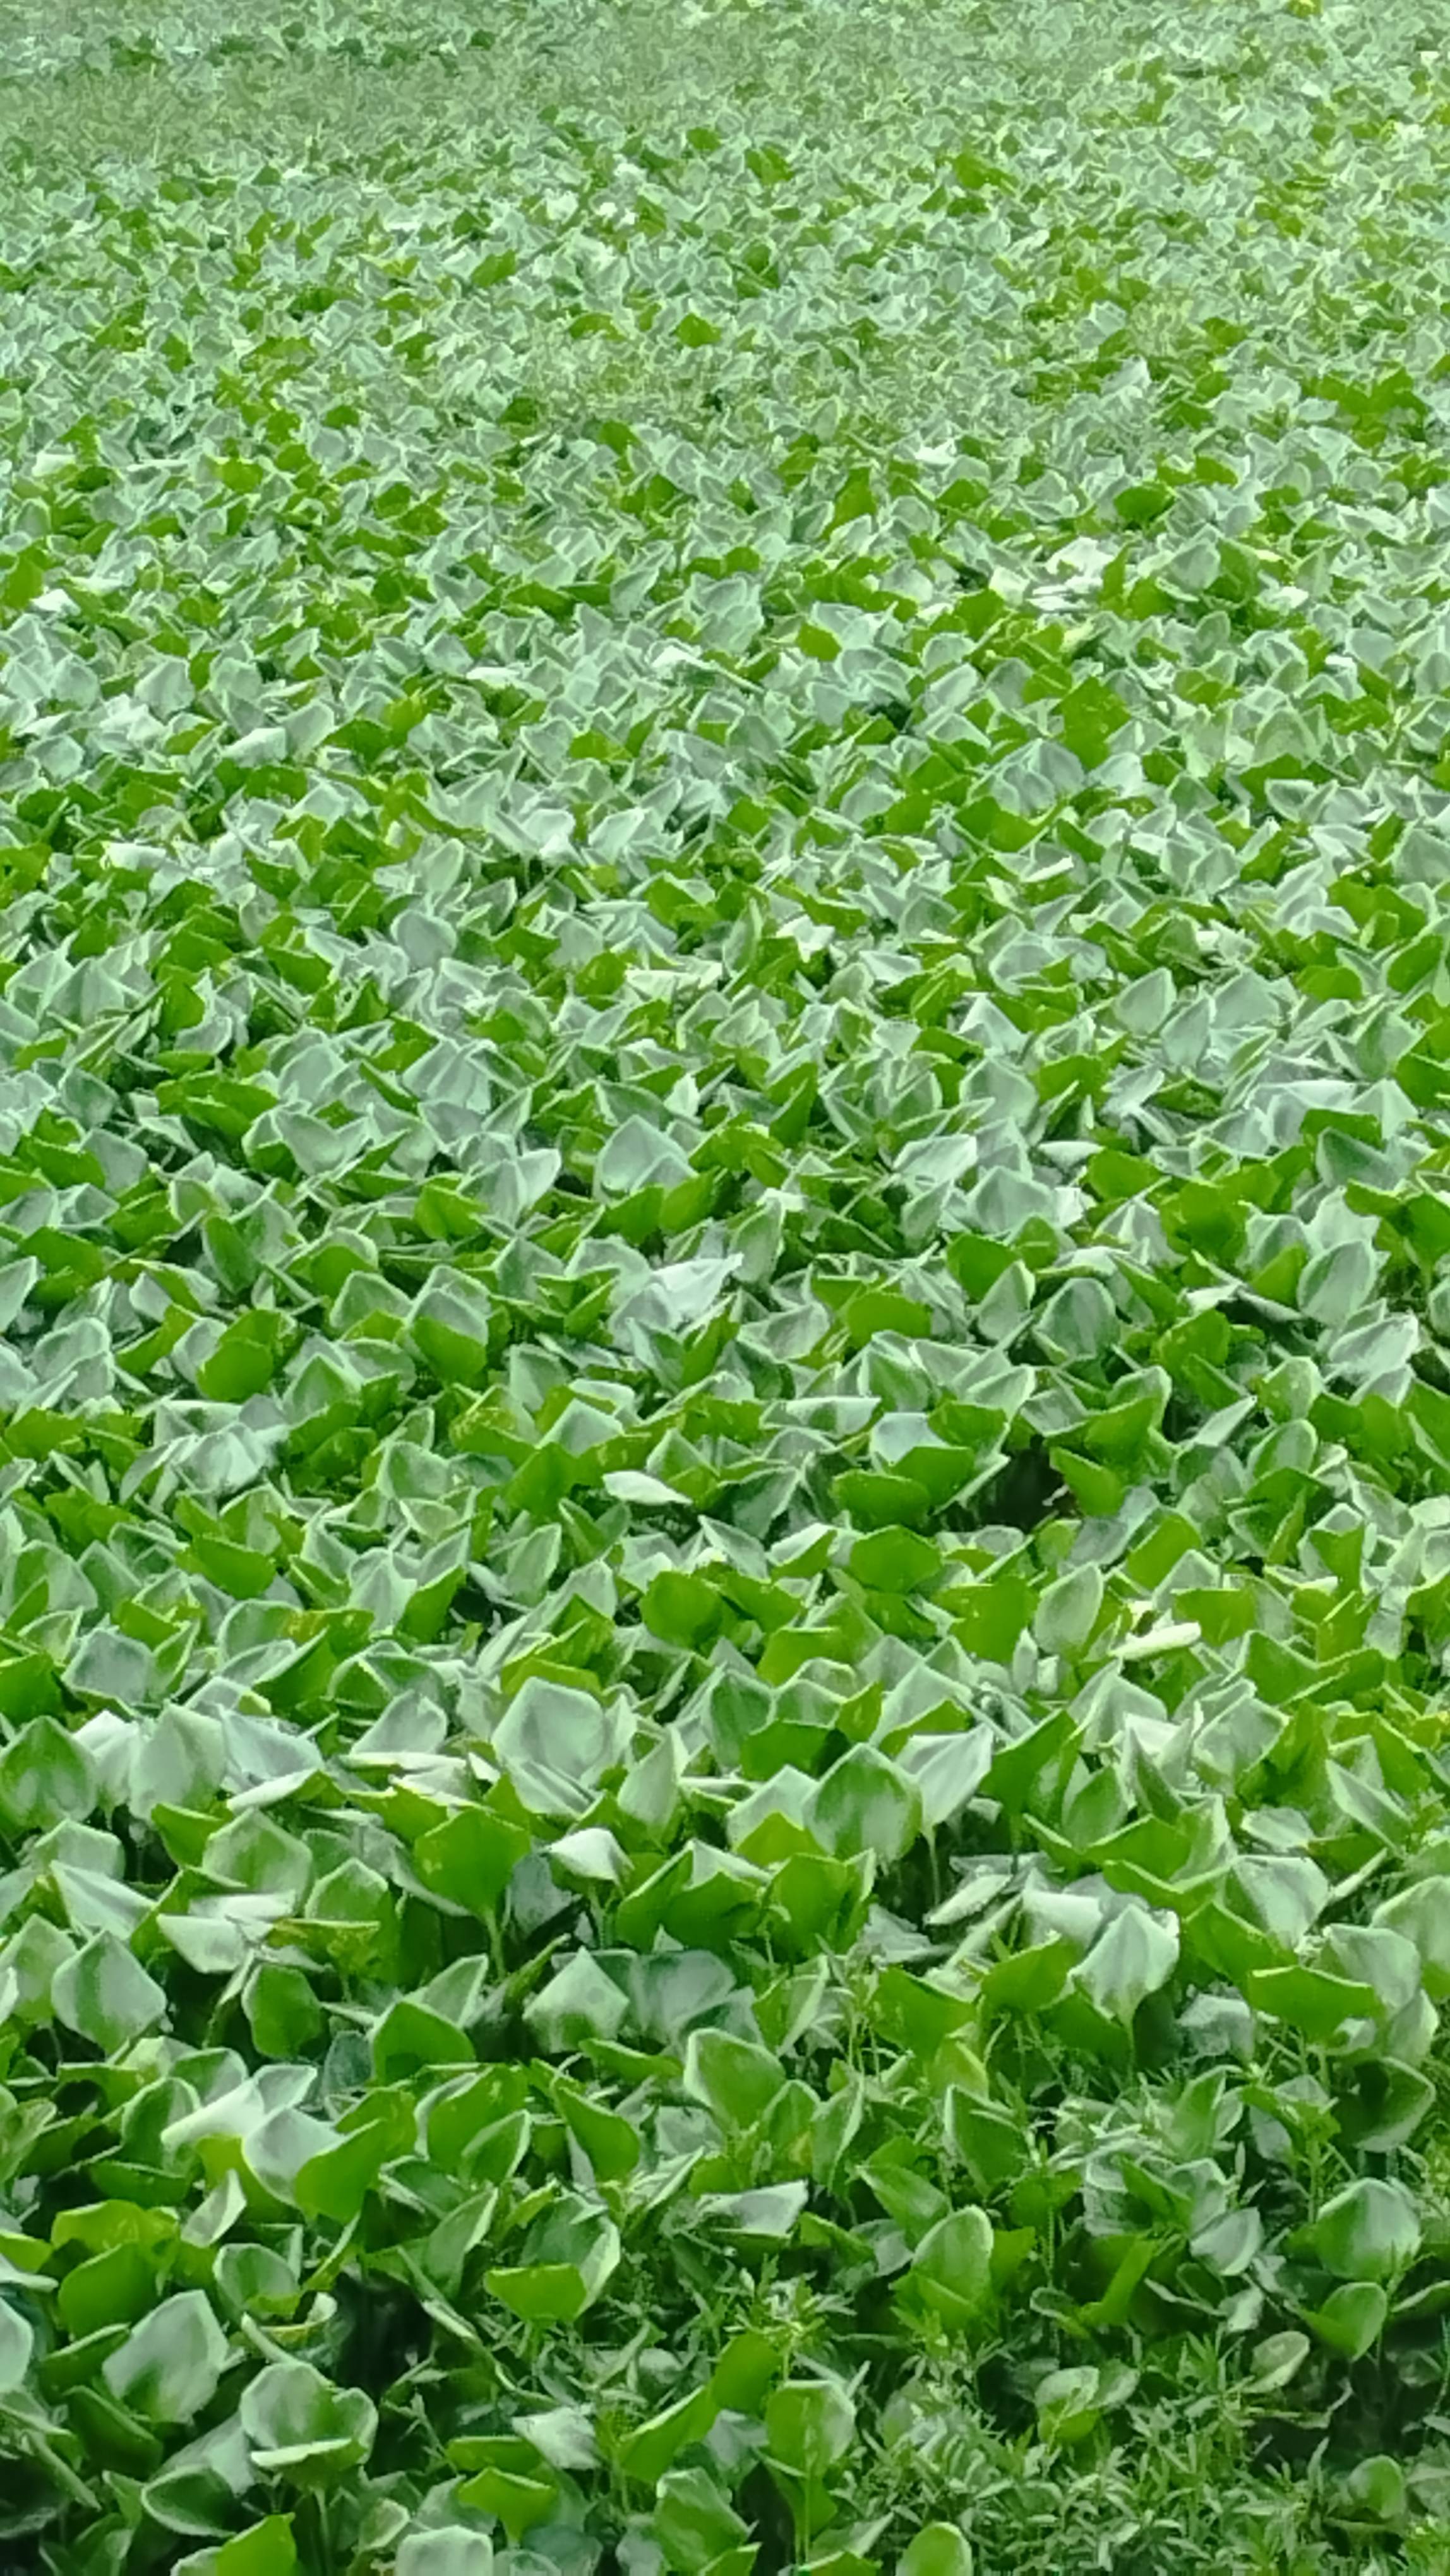
Species: Common Water Hyacinth (Eichornia crassipes)